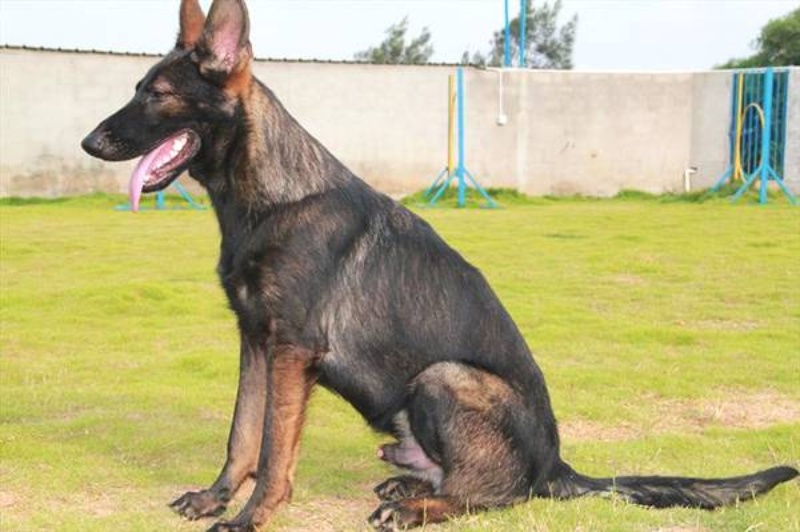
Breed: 258-n000104-Black_sable